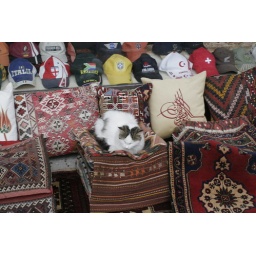
A cat sleeping in a carpet and rug shop.